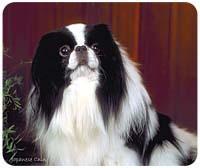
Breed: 249-n000106-Japanese_spaniel